Suillellus luridus

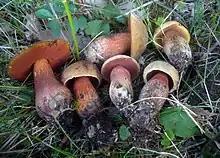
A collection from Austria

The predilection of insects for this mushroom was noted by 19th-century British mycologist Anna Maria Hussey, who wrote in 1847: there are very few of the soft-fleshed tribes, all of which are the nurseries of innumerable insects, so much in favour as the poisonous "Boletus luridus", on breaking an old one it is a living mass of larvae. Our present subject is so soon attacked by insects that it is very rare to find specimens devoid of wriggling life, and being a very common and abundant kind, it must be of great service in the economy of insect existence. Several fly species have been recorded feeding on the fruit bodies, including "Phaonia boleticola", "P. rufipalpis", "Thricops diaphanus", and, in North America, "Drosophila falleni", "Pegomya mallochi", "P. winthemi", "Megaselia pygmaeoides", and "Muscina assimilis". In contrast, slugs tend to avoid consuming this species.